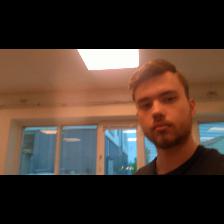
Label: Human